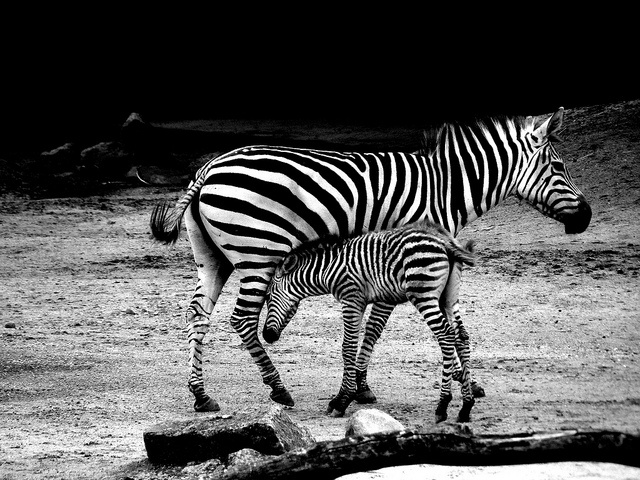
An older and a younger zebra standing together.
A mother and baby zebra in their natural habitat.
A baby zebra trying to feed off it's mother.
A mother and baby zebra are snuggled up to each other.
A baby zebra with its mother in black and white.